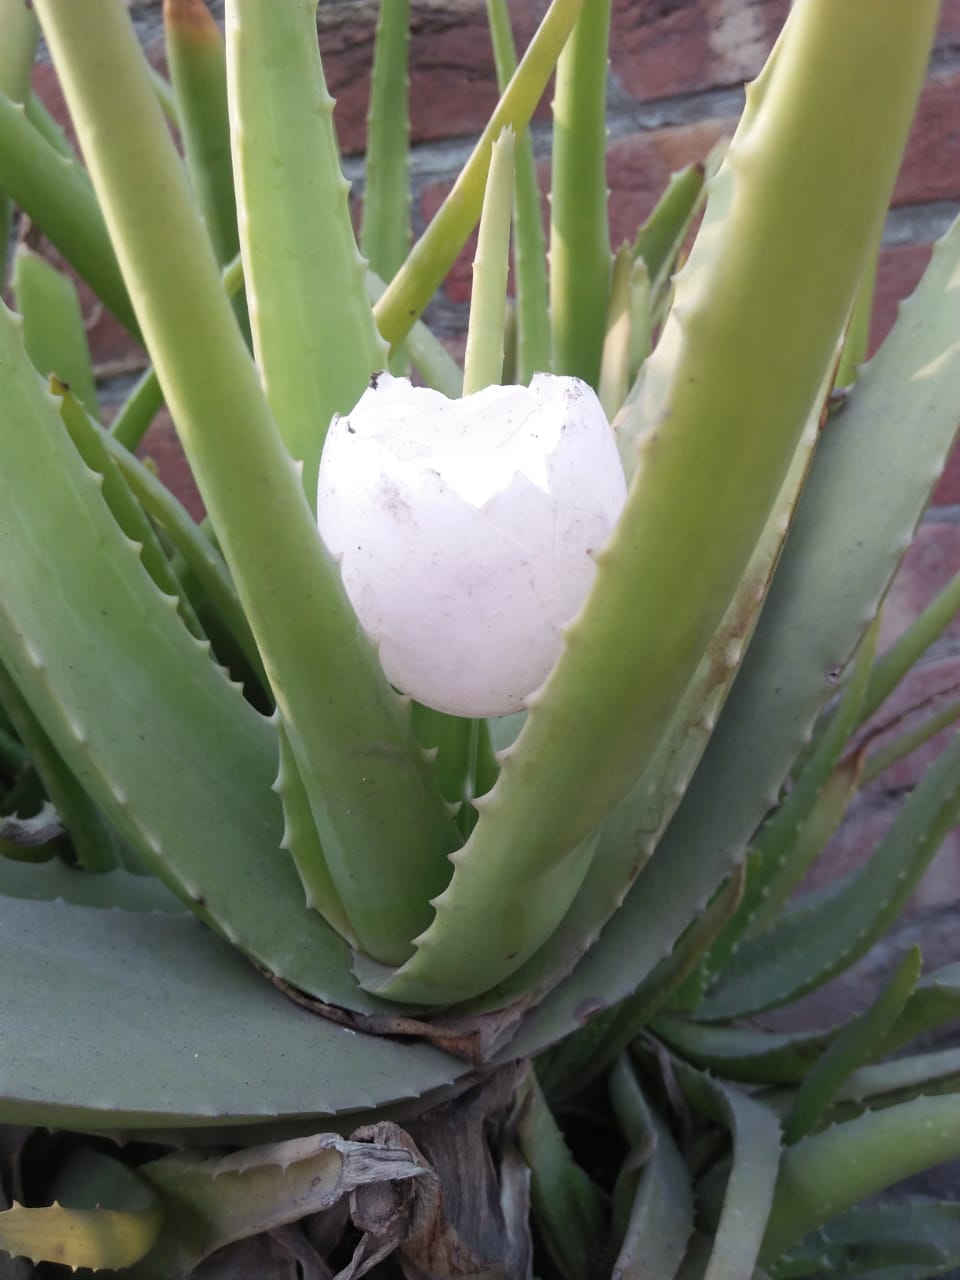
Label: eggshells